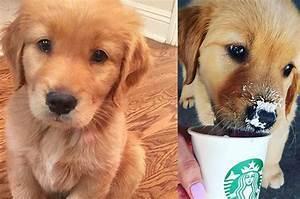
dog